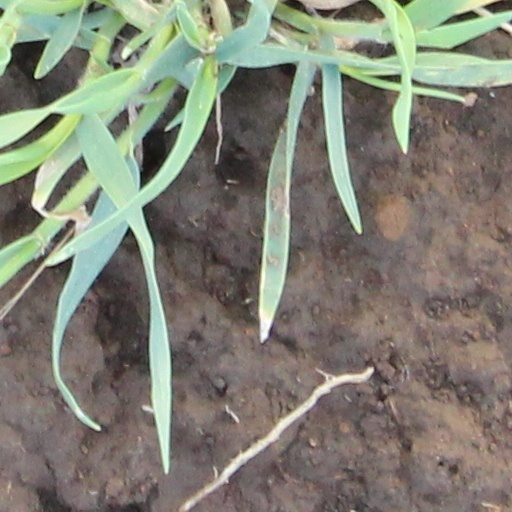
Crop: wheat